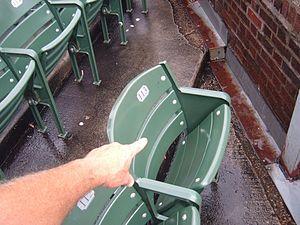
L'incident de Steve Bartman est un événement survenu le 14 octobre 2003 au Wrigley Field, un stade de Chicago, durant un match éliminatoire de la Ligue nationale de baseball entre les Marlins de la Floride et les Cubs de Chicago.
La Série de championnat de la Ligue nationale de baseball 2003 était la série finale de la Ligue nationale de baseball, dont l'issue a déterminé le représentant de cette ligue à la Série mondiale 2003, la grande finale des Ligues majeures.